Jangmadang

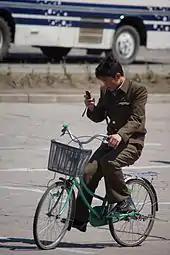
Bicycles and mobile phones are becoming more prevalent in North Korea.

Even if living conditions have not improved much in North Korea, the market activity and range of goods have had an increase. The quality of the goods has also increased.